East India House

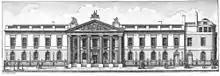
The Leadenhall Street frontage, as extended by Henry Holland and Richard Jupp in 1796–1800.

An oval ceiling painting for the Revenue Committee Room, "The East Offering Its Riches To Britannia", was painted by a little-known Greek artist Spiridione Roma in 1778.